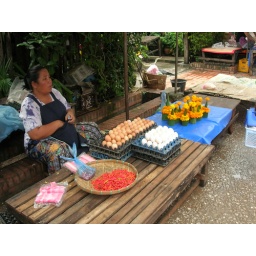
A market vendor sells peppers, eggs, and flowers for Buddha Day offering in Luang Prabang